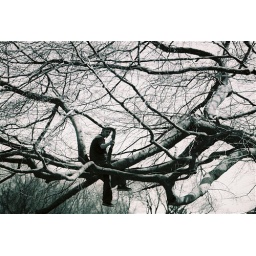
boy in a tree